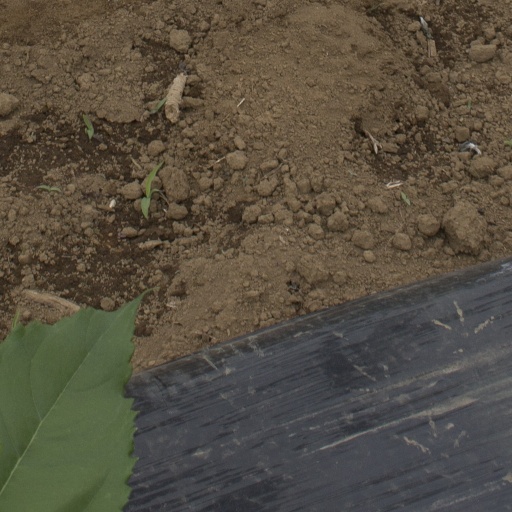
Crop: Jerusalem artichoke